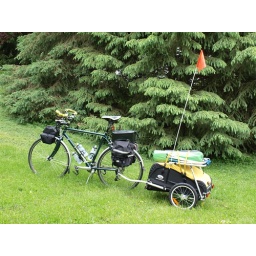
Nashbar touring bike with butterfly bars in full touring dress with Burley Nomad trailer